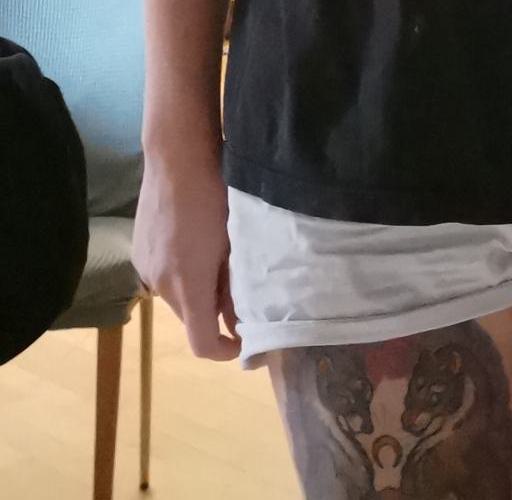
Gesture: no_gesture